In This Corner of the World (film)

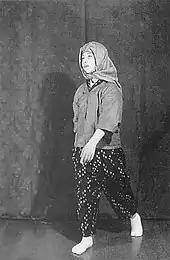
The characters wore monpe (women's trousers, pictured in 1937) in the winter of 1943 because it was very cold and "tabi" socks were not available.

The project was announced in August 2012 and began crowdfunding in March 2015 to raise funds. The crowdfunding was a success, with a Japanese record of 3,374 contributors and the raised exceeding the goal.